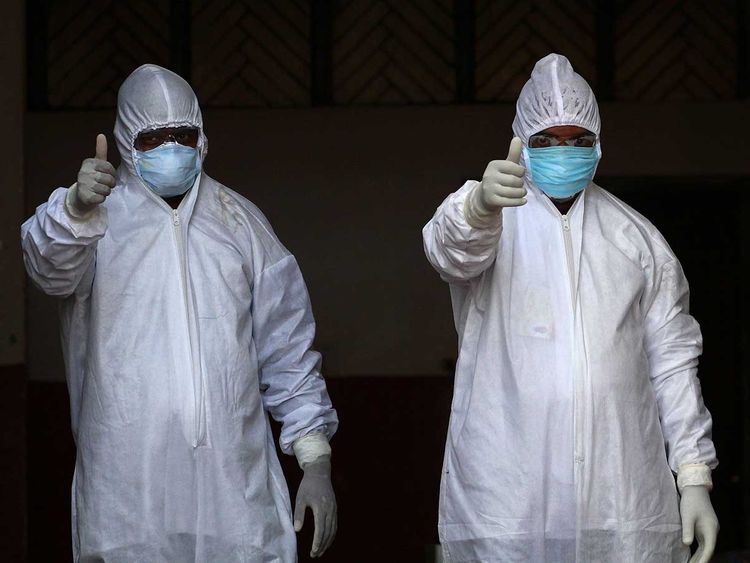
Objects detected:
Mask
Mask
Gloves
Gloves
Gloves
Gloves
Goggles
Goggles
Coverall
Coverall